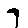
Label: 9